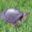
Label: turtle